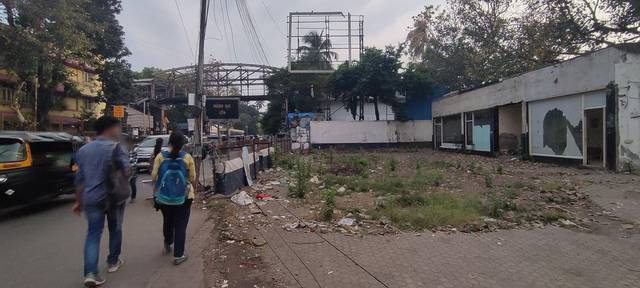
Region: India
Coordinates: 19.101, 72.839